Bloc Hotels

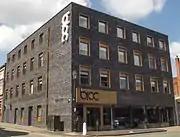
BLOC hotel in Birmingham

The concept is inspired by Japanese capsule hotels, which focus on creating rooms for guests in small places. The construction technique was implemented by BoxBuild a UK based construction company. Their method of implementation of the hotel was to manufacture each room individually offsite, and then stack the rooms in situ so the hotel exterior could be built around them.